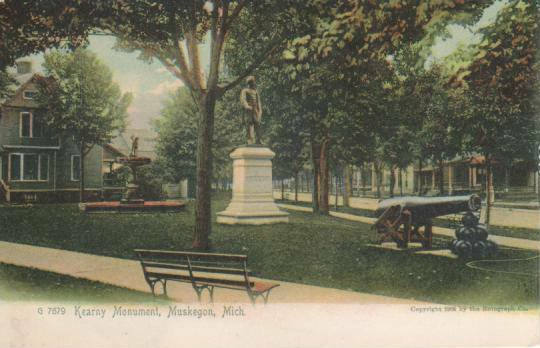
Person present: No